Tashfiniya Madrasa

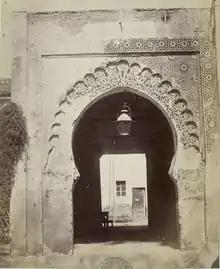
Photograph of the madrasa's entrance in the 19th century, before its demolition

The Zayyanid (or Abd al-Wadid) dynasty were the first rulers to sponsor the construction of madrasas in the territory controlled by their state in the central Maghreb (roughly present-day Algeria), just as their contemporary neighbouring dynasties, the Hafsids and the Marinids, introduced the first madrasas to the eastern and western Maghreb, respectively. The first madrasa in Tlemcen, the Oulad el-Imam Madrasa (also called "al-Madrasa al-Qadima" or "Old Madrasa"), was founded by the Zayyanid sultan Abu Hammu I in 1310, though it has not been preserved to the present day.